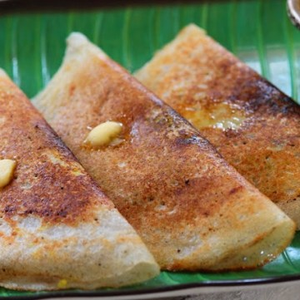
Dish: dosa